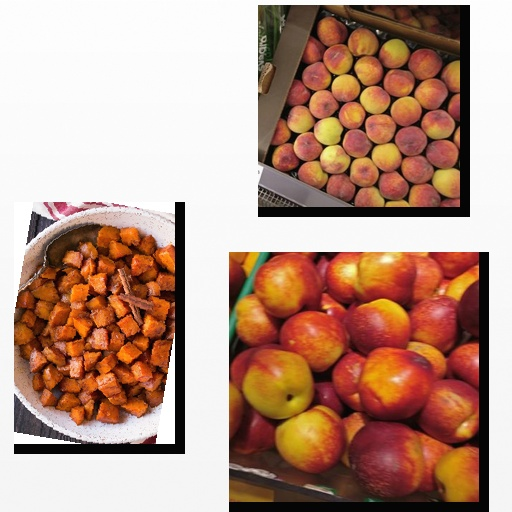
Food items: potato, peach, nectarine